Christina Hodson

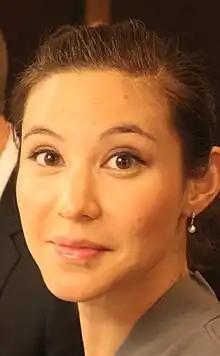
Hodson in March 2016

Christina Hodson is an English screenwriter. She is best known for writing the films "Bumblebee" (2018), "Birds of Prey" (2020), and "The Flash" (2023). Her screenplay "Shut In" appeared on the 2012 edition of the Black List, an annual list of Hollywood's best unproduced screenplays, but the resulting film released in 2016 was critically panned. Another of her screenplays, "The Eden Project", was picked up by Sony Pictures in 2014.